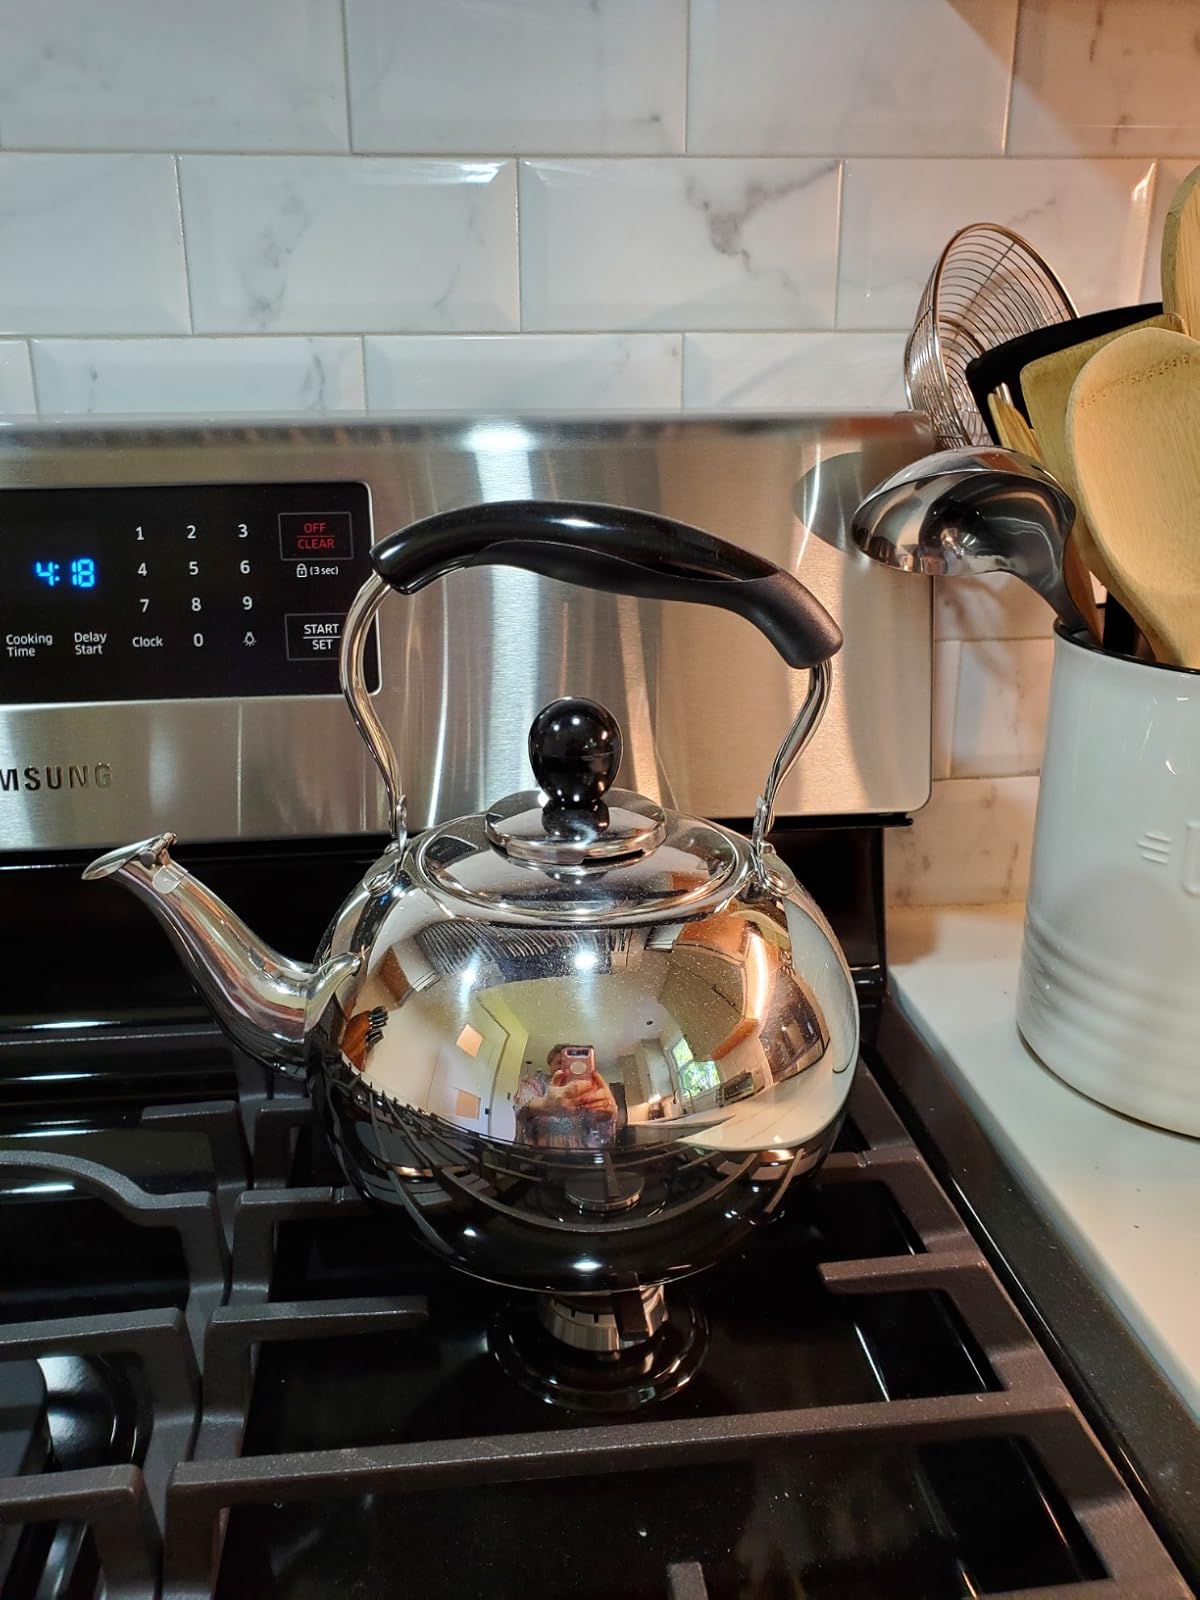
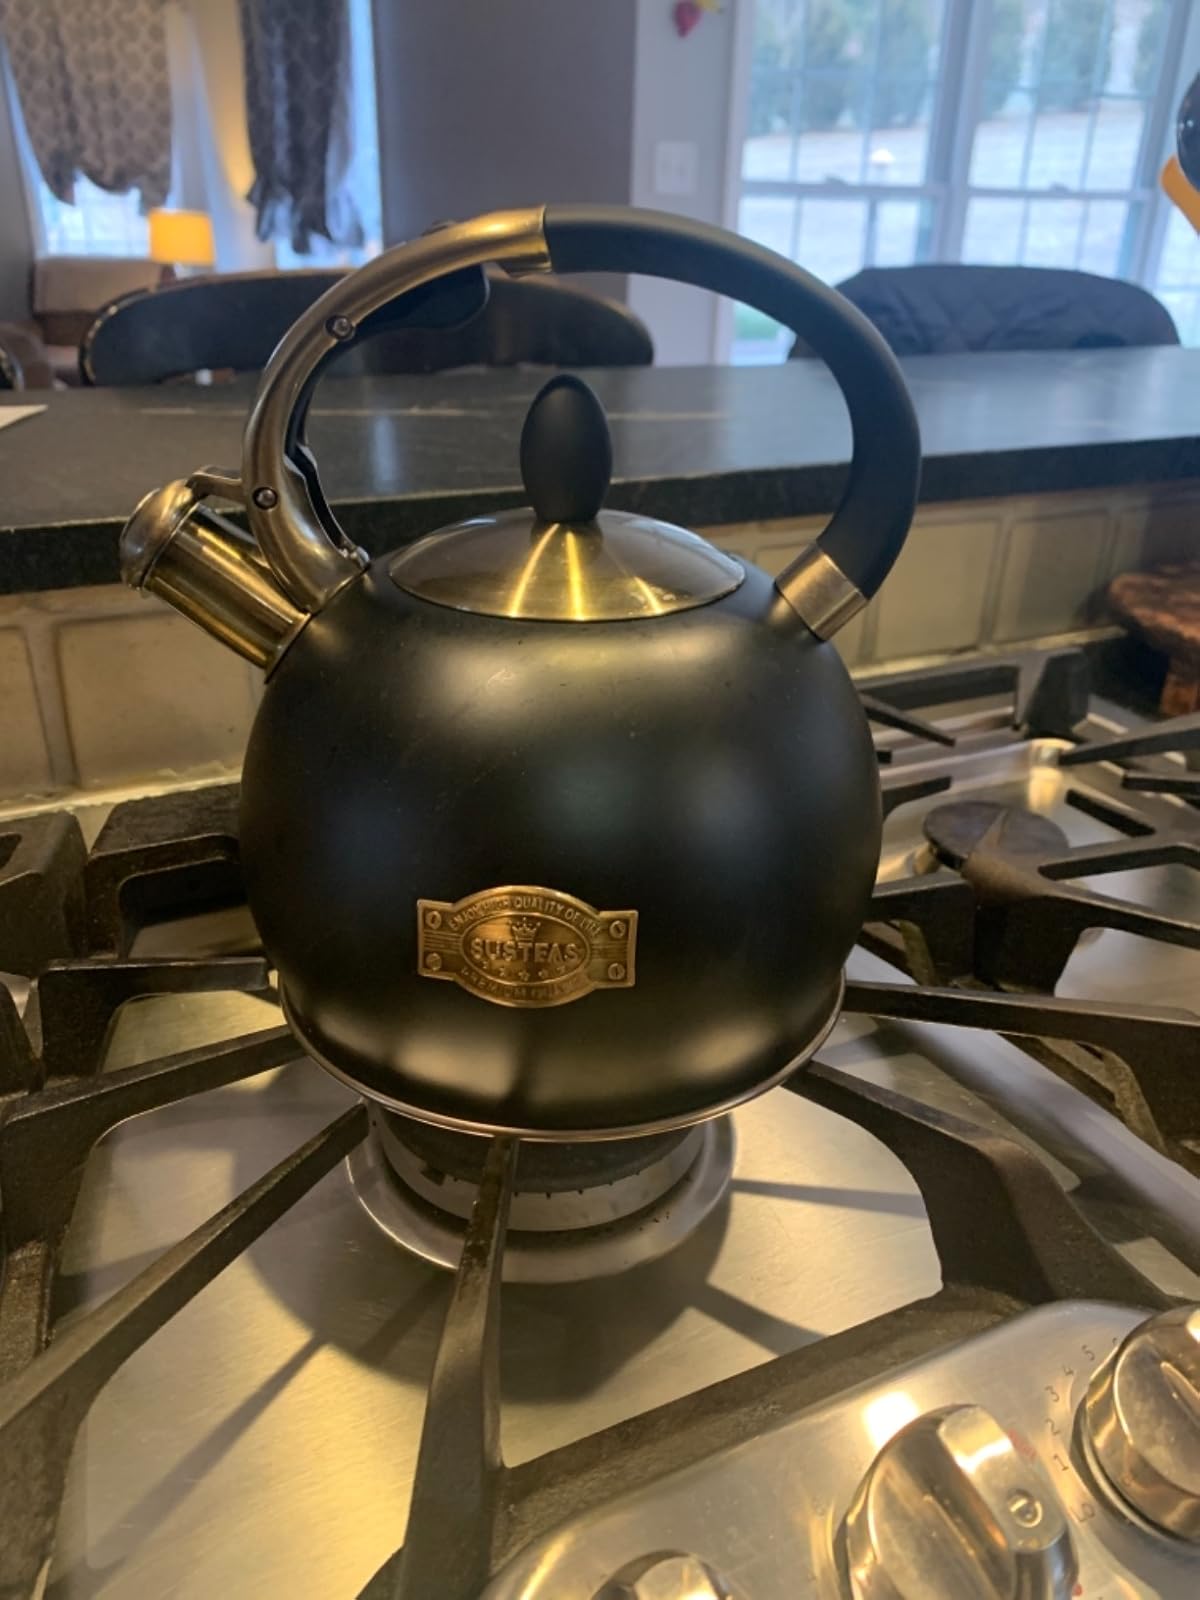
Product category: items_kettle
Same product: no